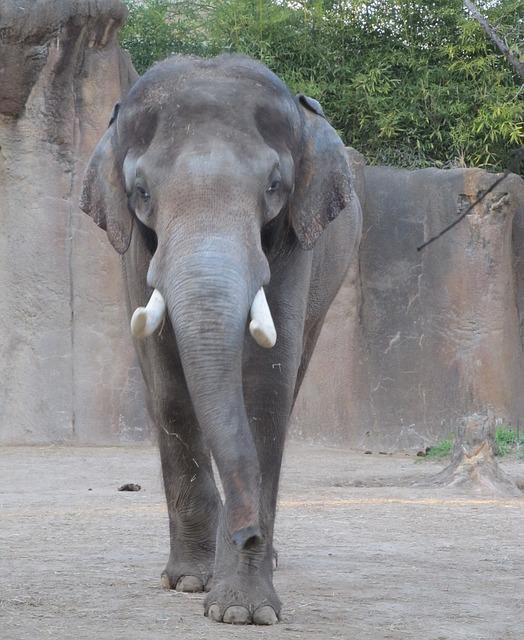
elephant